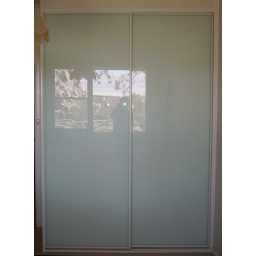
Sliding wardrobe doors with frosted safety glass in white colour or any colour to suit your needs